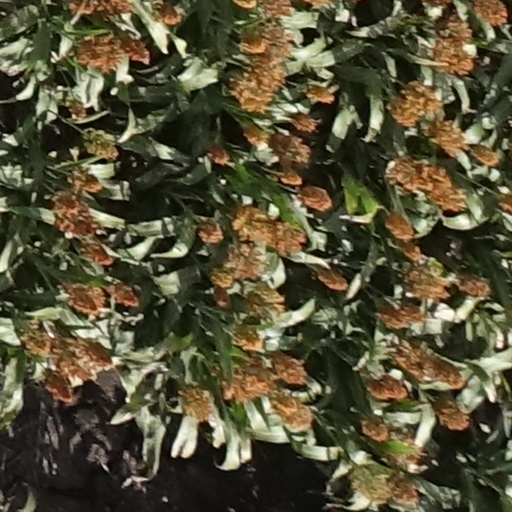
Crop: sorghum